Ben Mingay

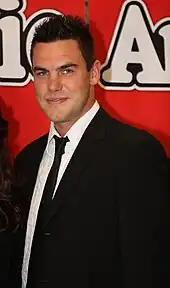
Mingay in 2012

In 2013, Mingay scored his first major role on television when he joined the main cast of the sixth season of Australian series "Packed to the Rafters". He played the young electrician Fergus "Buzz" Graham, father of Jackson Graham (Narek Arman) and employee of Dave Rafter (Erik Thomson). Mingay's Graham enters into a relationship with Emma Mackey (Zoe Cramond) until the series finale on 2 July of that year. That same year, Mingay joined the main cast of "Wonderland" in the role of Rob Duffy.